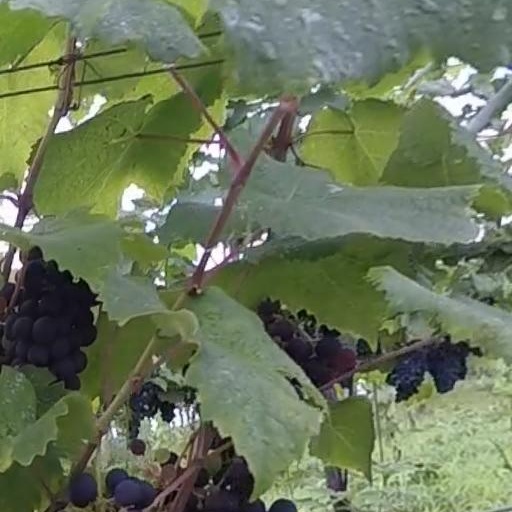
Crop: grape